Bánh chưng

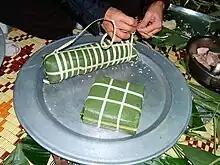
Bánh chưng (square) in comparison with bánh tày (cylindrical)

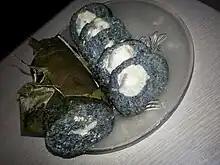
Black bánh chưng is a variant of the Yao people's bánh chưng.

While being normally eaten warm or at room temperature, "bánh chưng" also be fried up and served in the form of a crisp pancake. It is then called "bánh chưng rán" or "bánh chưng chiên"